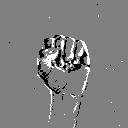
ASL letter: s